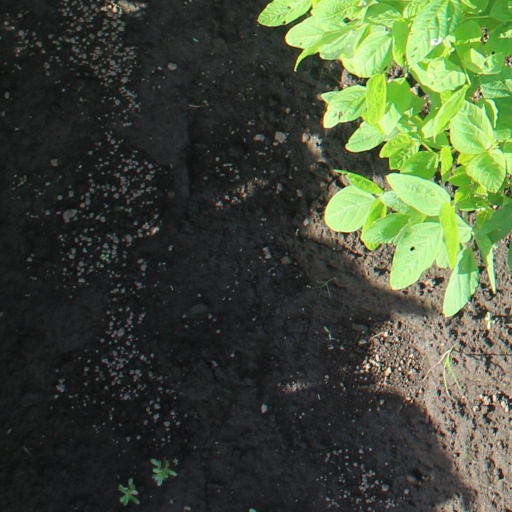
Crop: soybean